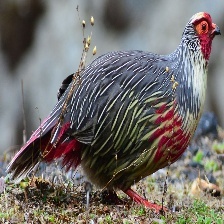
Species: BLOOD PHEASANT
Scientific name: ITHAGINIS CRUENTUS